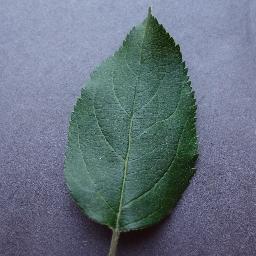
Label: Apple___healthy